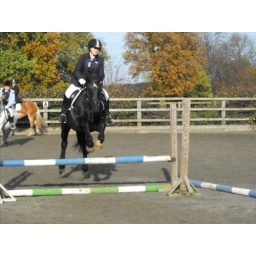
black horse jumping in the outside areaner at chestfield